George Boyd (footballer)

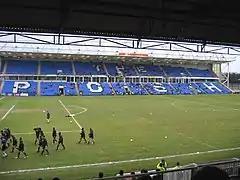
Boyd's creative nature is evidenced by his 50 assists for Peterborough during his time at London Road.

Initially deployed solely as a winger, Boyd has subsequently been used in central midfield positions as his career has progressed. Boyd prefers to play "in the hole" because the position affords him more time on the ball. He has expressed his willingness to "play anywhere" to assist the team, considering his versatility across the midfield and attacking areas to be one of his main strengths. Under former Peterborough United manager Jim Gannon, Boyd was given a "free role", operating across the midfield and in support of the strikers. Gannon believes that Boyd performs at his best when he is spared from undertaking the defensive duties typically required of wingers, and accordingly, during Gannon's time at Peterborough, Boyd was deployed behind the strikers in a 3–4–1–2 formation. He is predominantly left-footed, and scores the majority of his goals with his left foot, although he is also comfortable using his right.